Narakasura

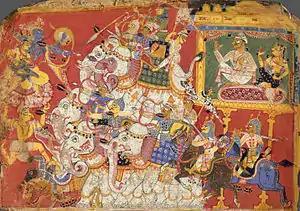
Krishna and Satyabhama fighting Naraka's armies - Painting from the Metropolitan Museum

Naraka, also known as Narakāsura, and Bhaumāsura was an asura king, the legendary progenitor of all three dynasties of Pragjyotisha-Kamarupa, and the founding ruler of the legendary Bhauma dynasty of Pragjyotisha. Though the myths about Naraka are first mentioned in the Mahabharata, later texts embellish them. According to later post-Vedic texts such as the Brahma Purana and Vishnu Purana, he was the son of Bhudevi, fathered by the Varaha incarnation of Vishnu. He is claimed as one who established Pragjyotisha. He was slain by Krishna and Satyabhama. His son Bhagadatta—of Mahabharata fame—succeeded him.